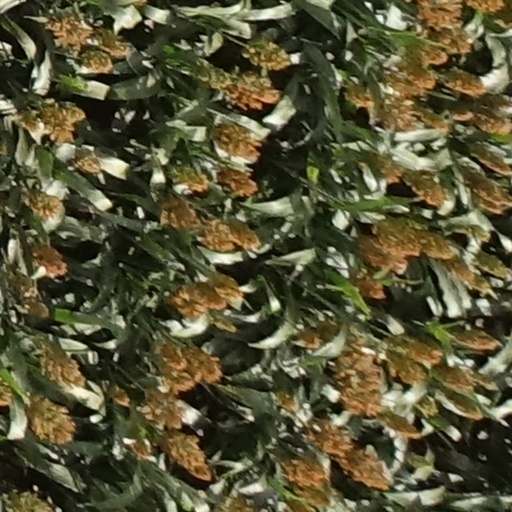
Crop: sorghum